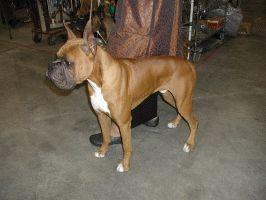
boxer